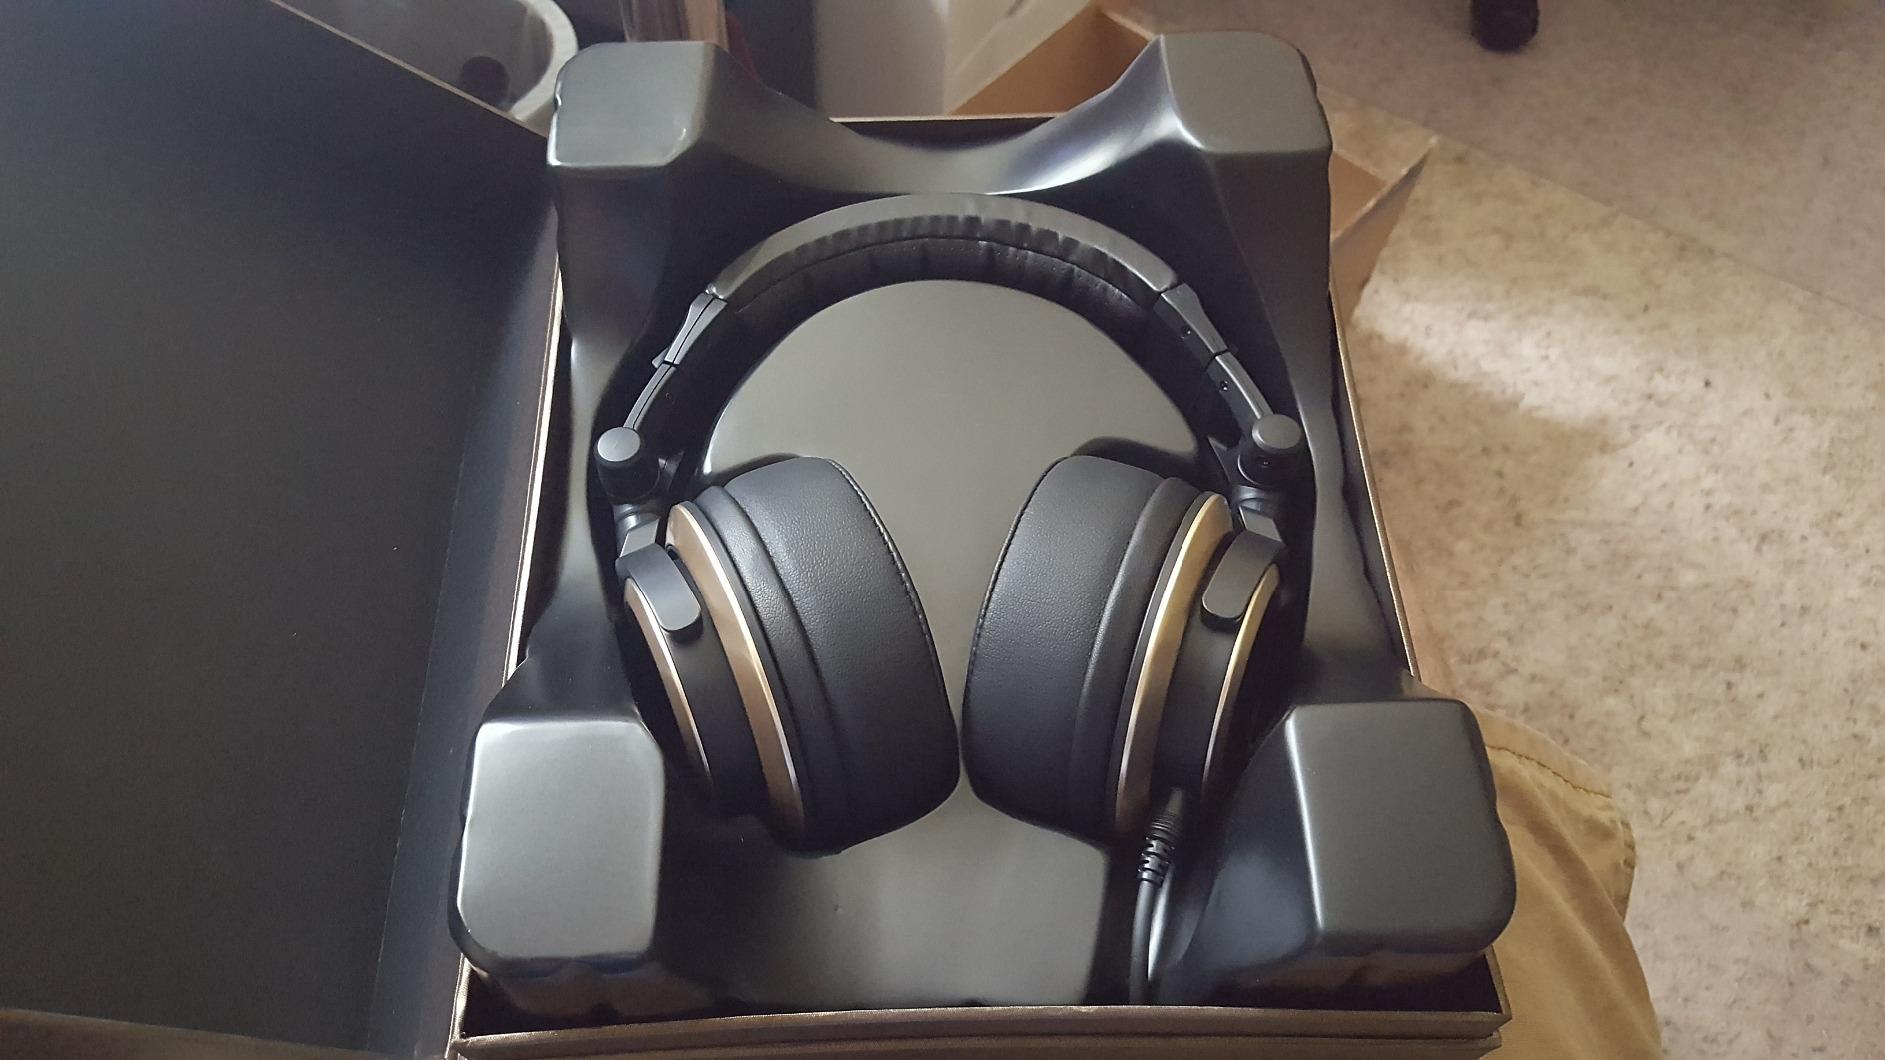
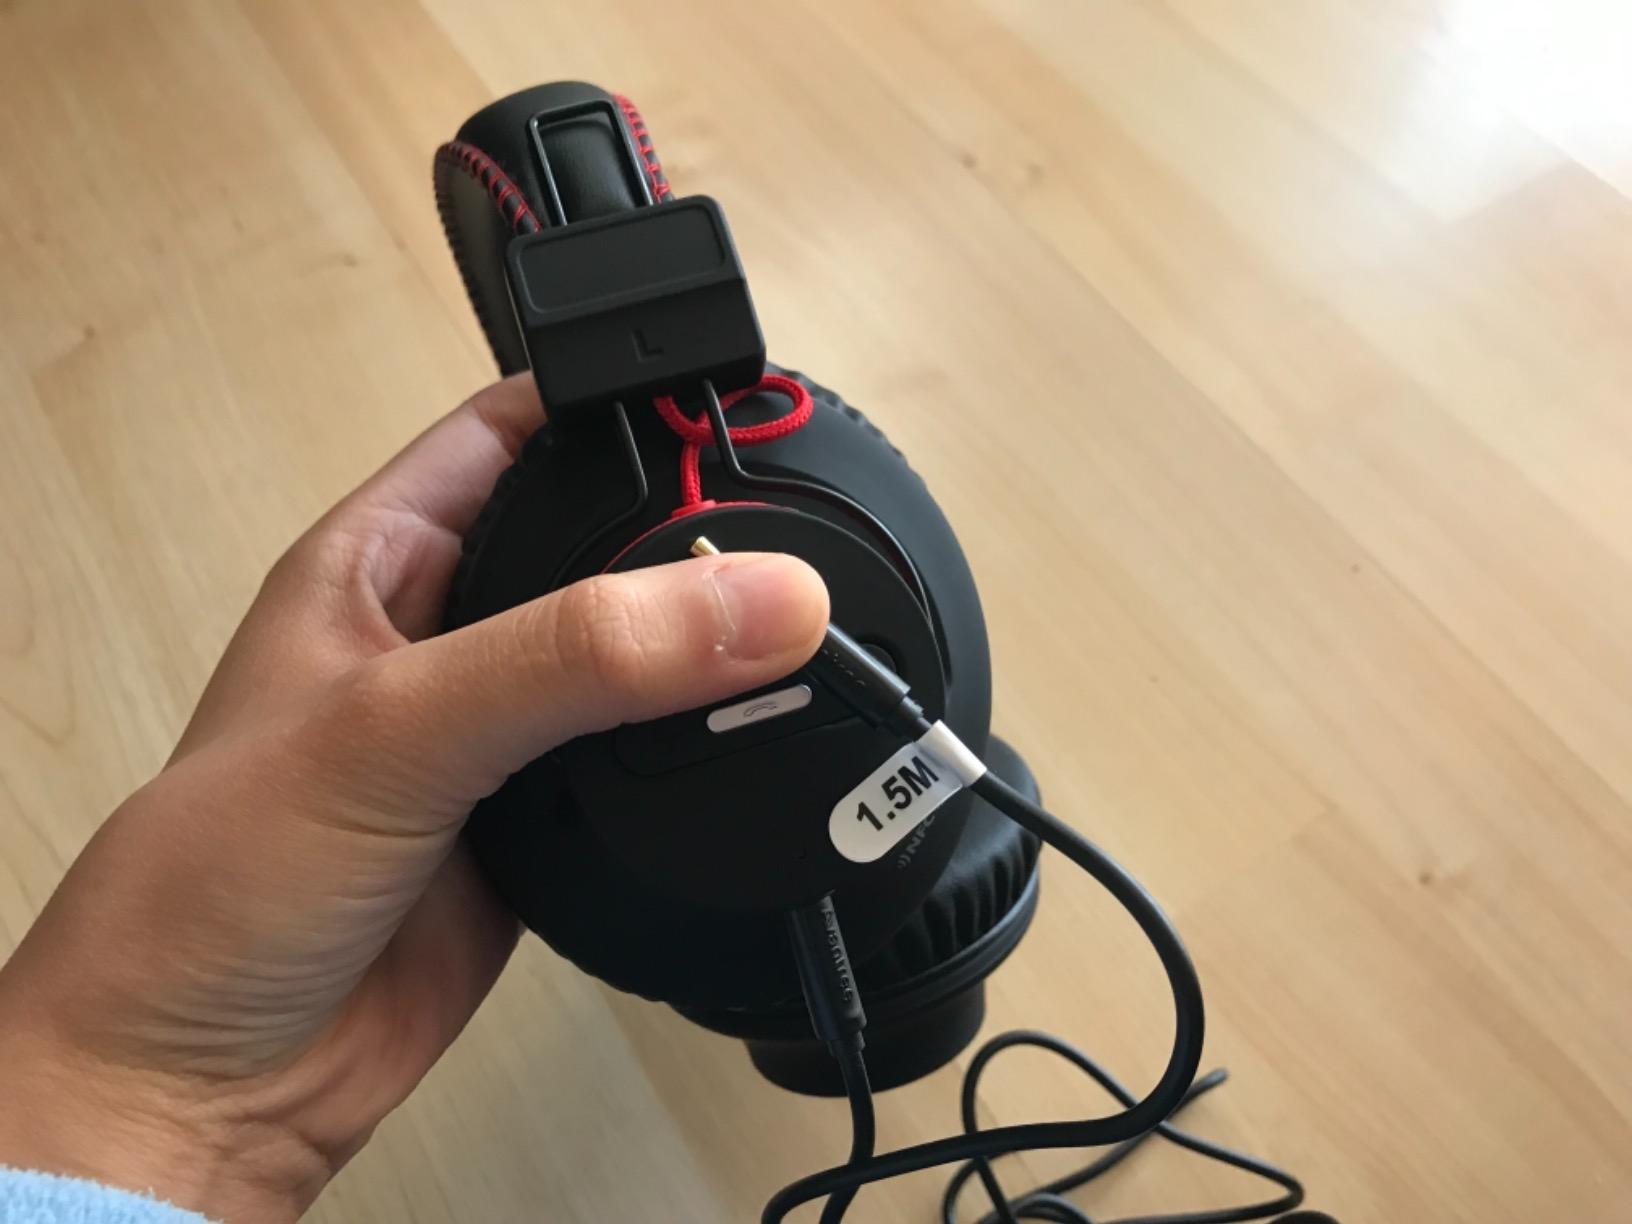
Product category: headphones
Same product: no